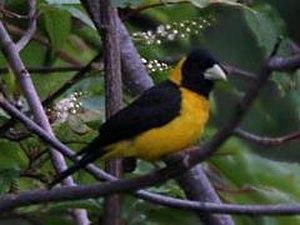
Le Gros-bec noir et jaune est une espèce de passereaux de la famille des Fringillidae. D'après Alan P. Peterson, c'est une espèce monotypique.